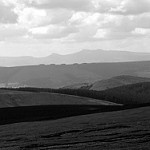
Label: B & W